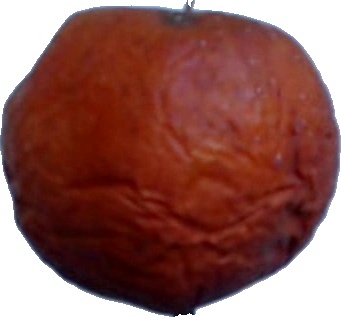
Label: apple_rotten_1